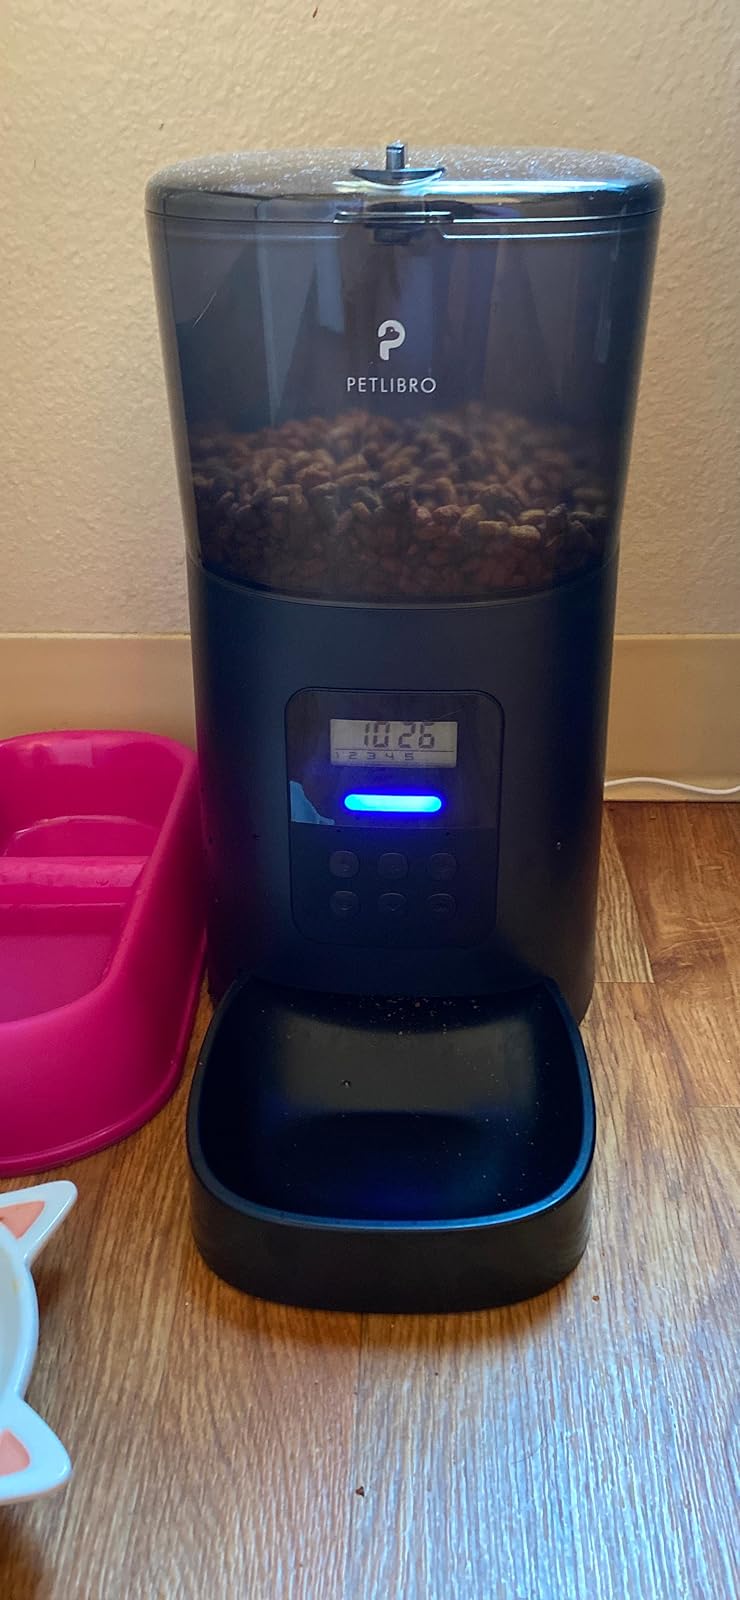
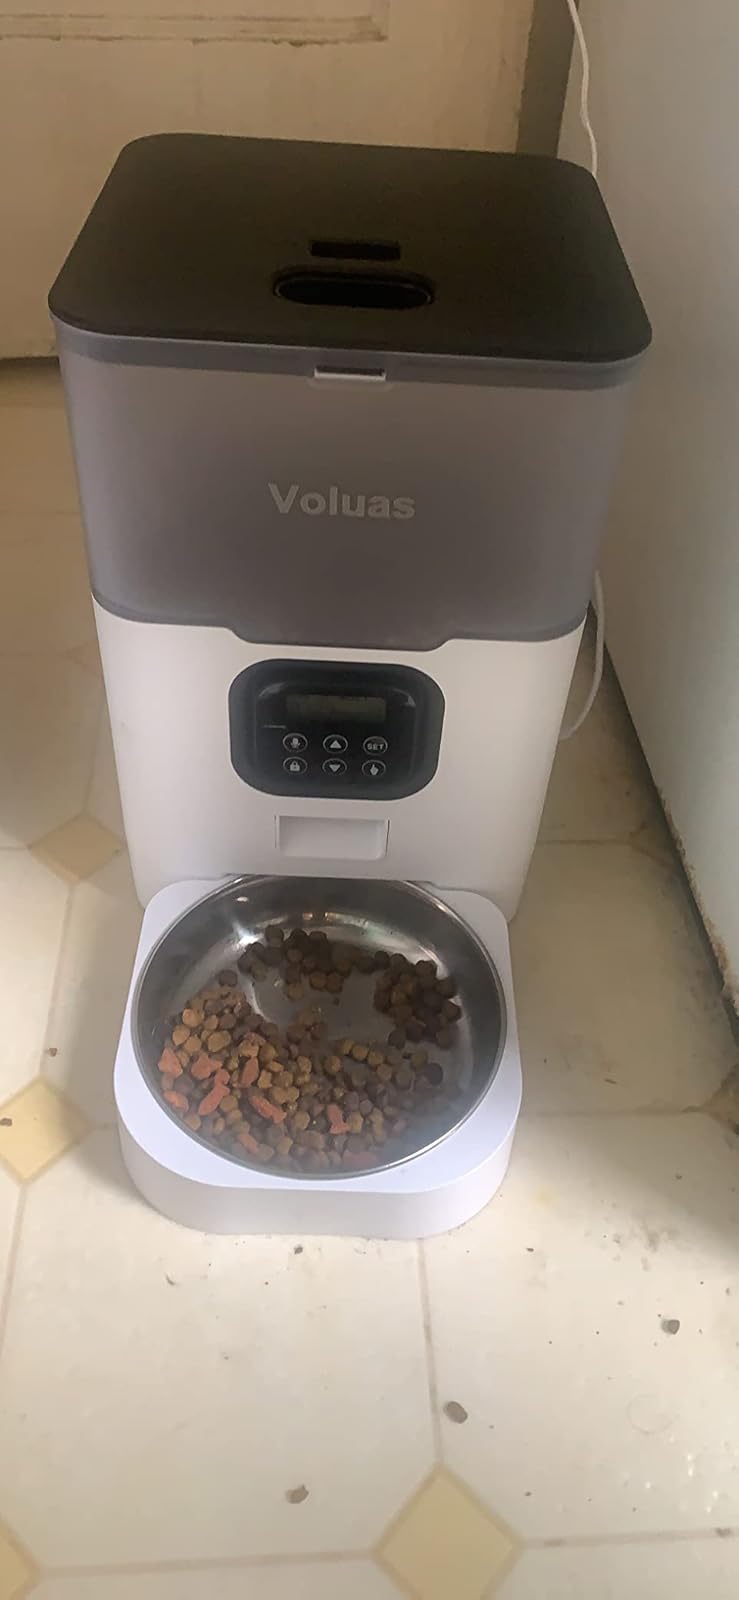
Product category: items_feeder
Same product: no